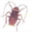
Label: cockroach